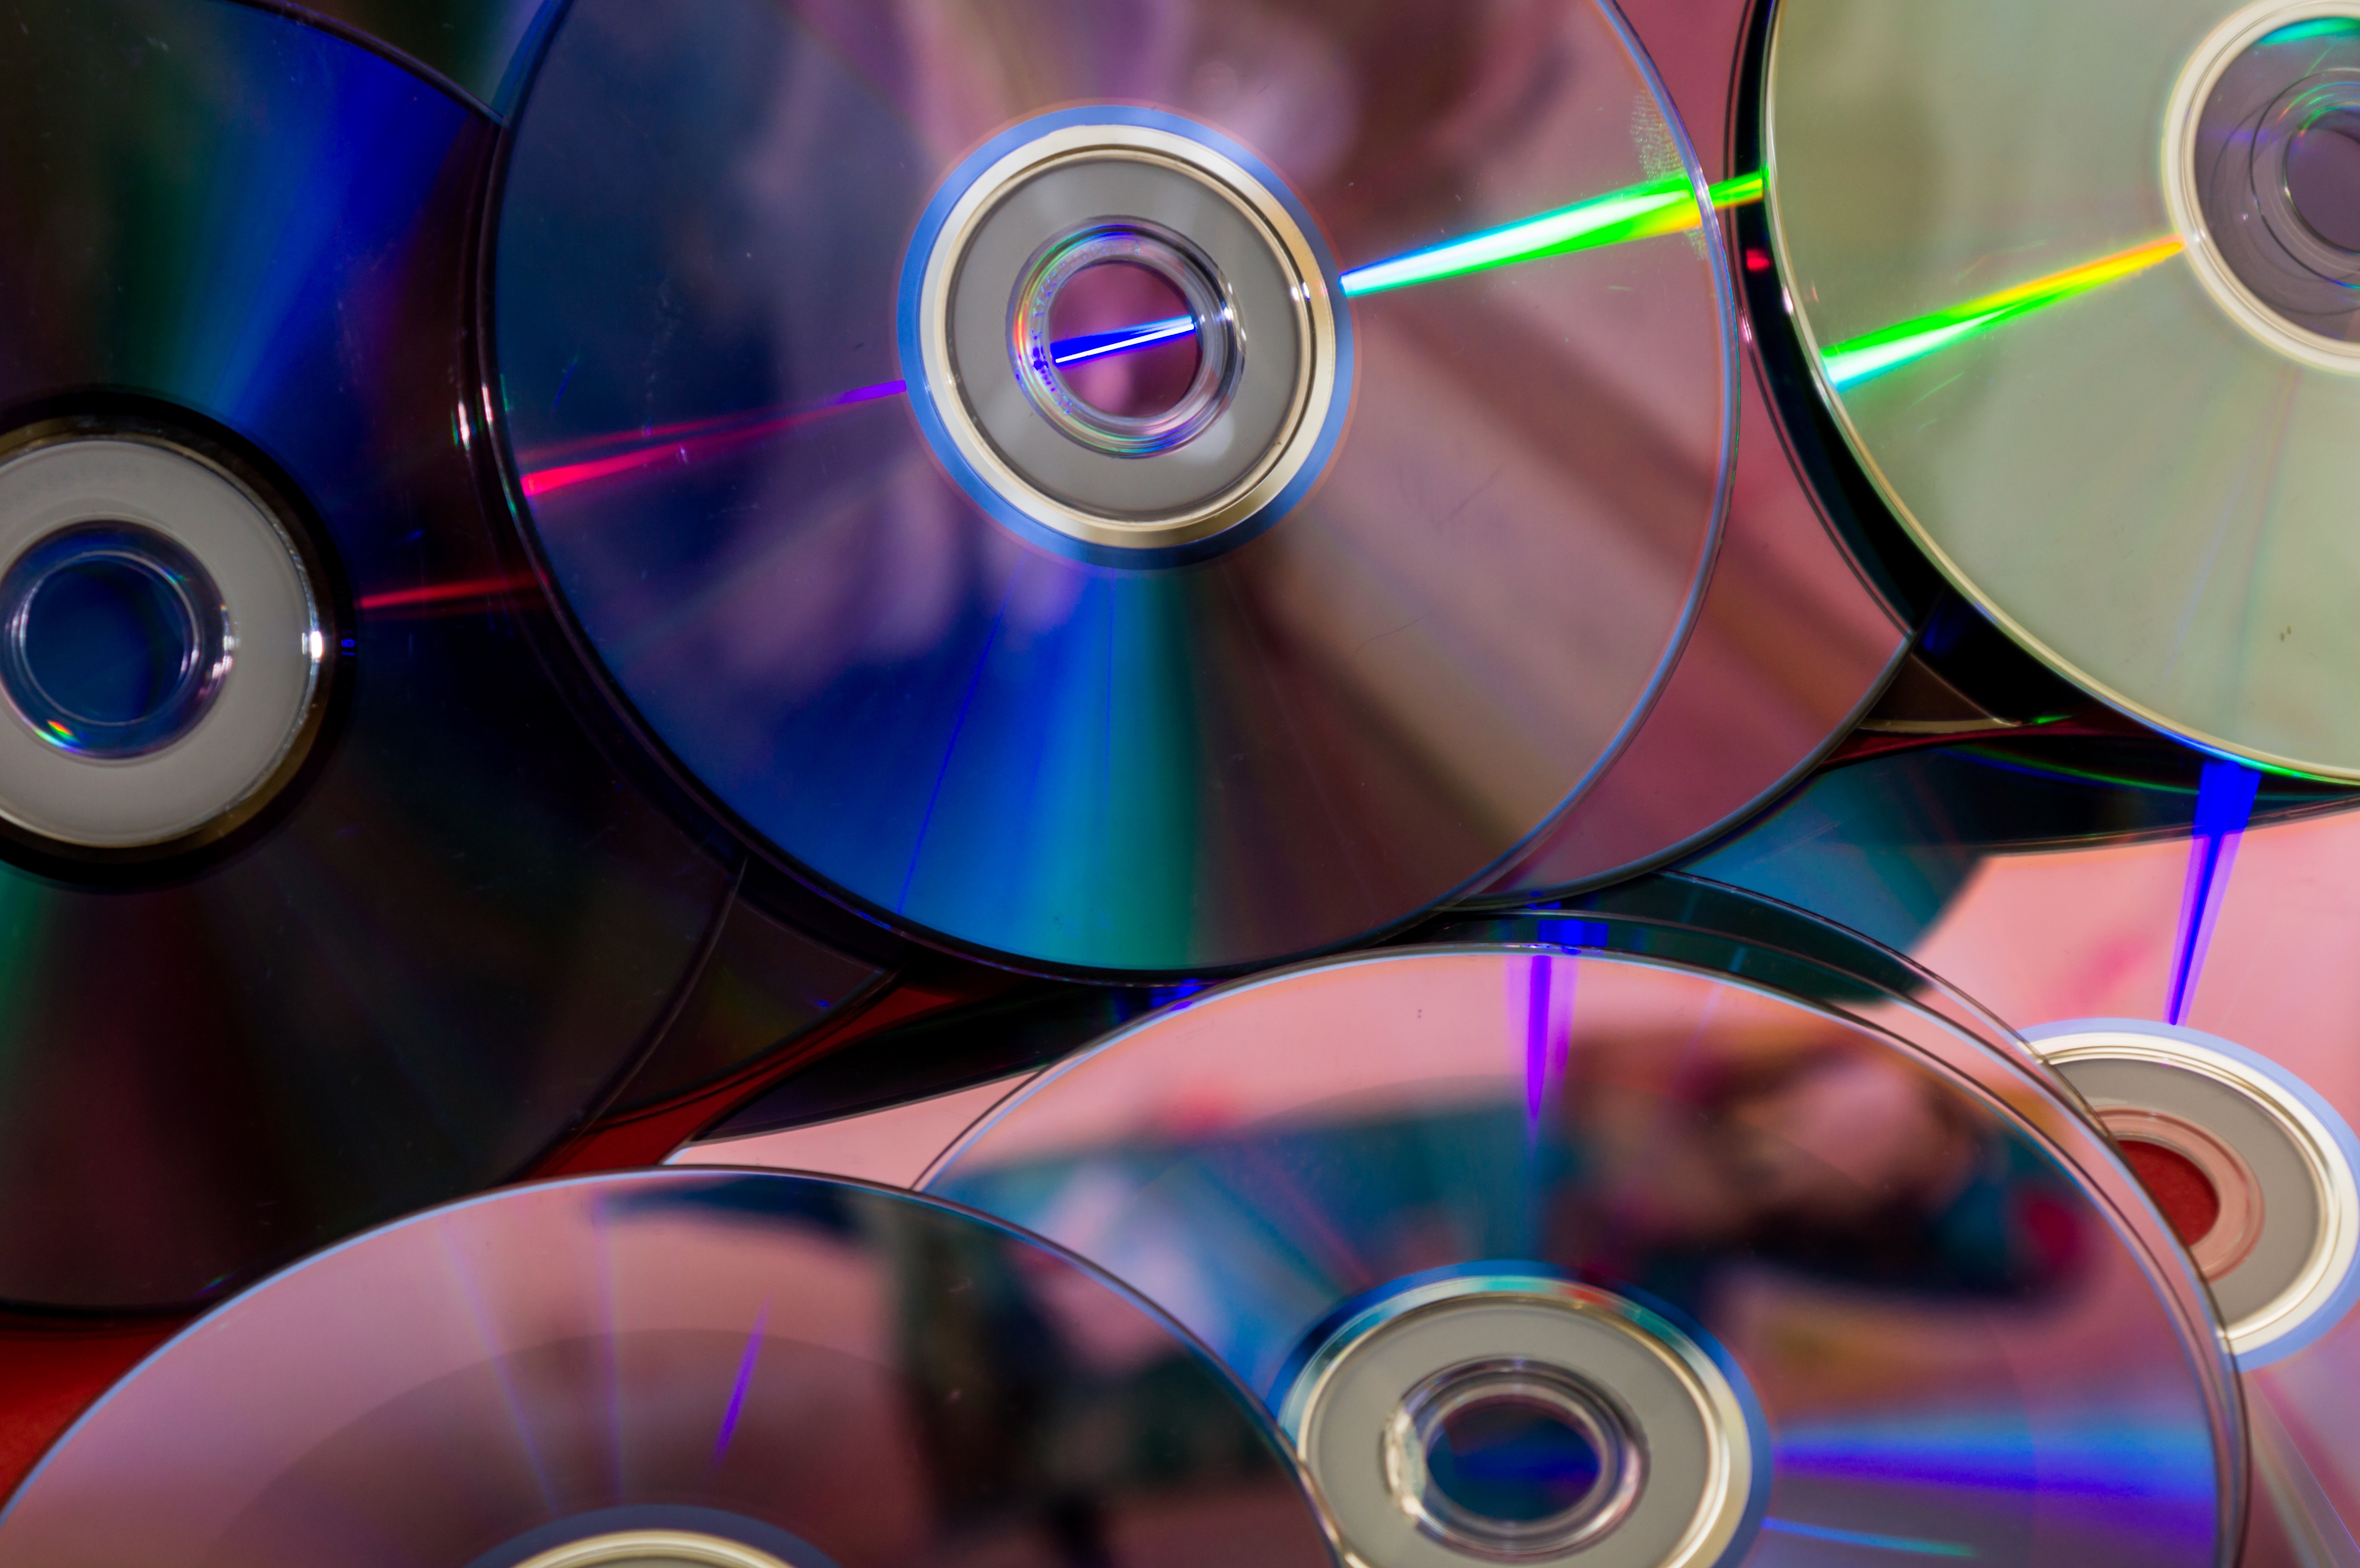
computer, technology, wheel, color, modern, circle, device, digital, pc, information, network, disc, screenshot, data, computer wallpaper, electronic device, compact disc